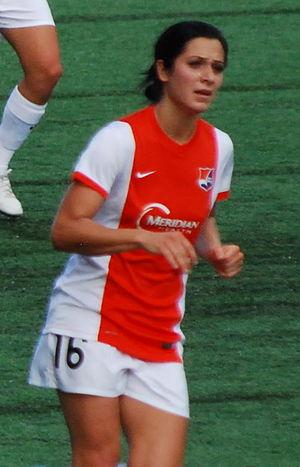
Jonelle Filigno est une joueuse de football canadienne évoluant au poste d'attaquante. Elle est membre de l'Équipe du Canada de soccer féminin.